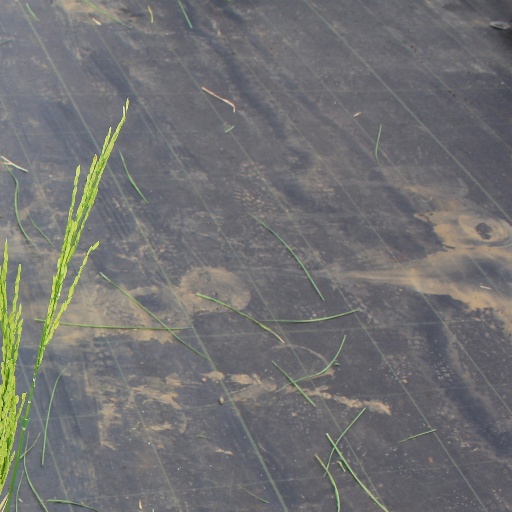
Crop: rice